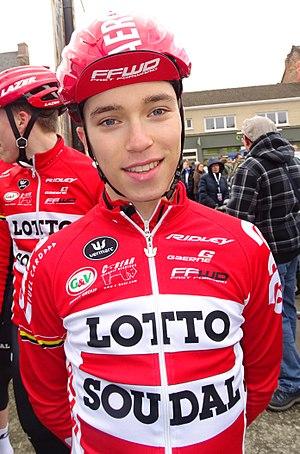
Reportage réalisé le dimanche 6 mars à l'occasion du départ et de l'arrivée du Grand Prix de Lillers-Souvenir Bruno Comini 2016 à Lillers, Pas-de-Calais, Nord-Pas-de-Calais, France.
La saison 2016 de l'équipe cycliste Lotto-Soudal U23 est la dixième de cette équipe.
Bjorg Lambrecht est un coureur cycliste professionnel belge né le 2 avril 1997 à Gand et mort des suites d'une chute en course le 5 août 2019 à Rybnik. Coureur au gabarit léger, il se spécialise dans les courses pour puncheur et grimpeur. Deuxième du Tour de l'Avenir 2017 derrière Egan Bernal, vice-champion du monde espoirs l'année suivante, il passe chez les professionnels en 2018, au sein de l'équipe Lotto-Soudal. Annoncé comme l'un des grands espoirs du cyclisme belge, il termine en 2019 quatrième de la Flèche wallonne et sixième de l'Amstel Gold Race, puis meilleur jeune du Critérium du Dauphiné.
Cette page présente et dresse les principaux accidents mortels survenus pendant les courses cyclistes. Elle comprend les accidents de cross-country eliminator, de cycliste sur piste, de cyclo-cross et de cyclisme sur route.